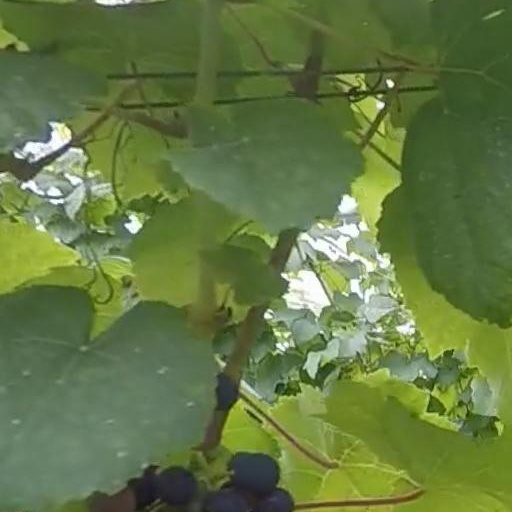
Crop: grape